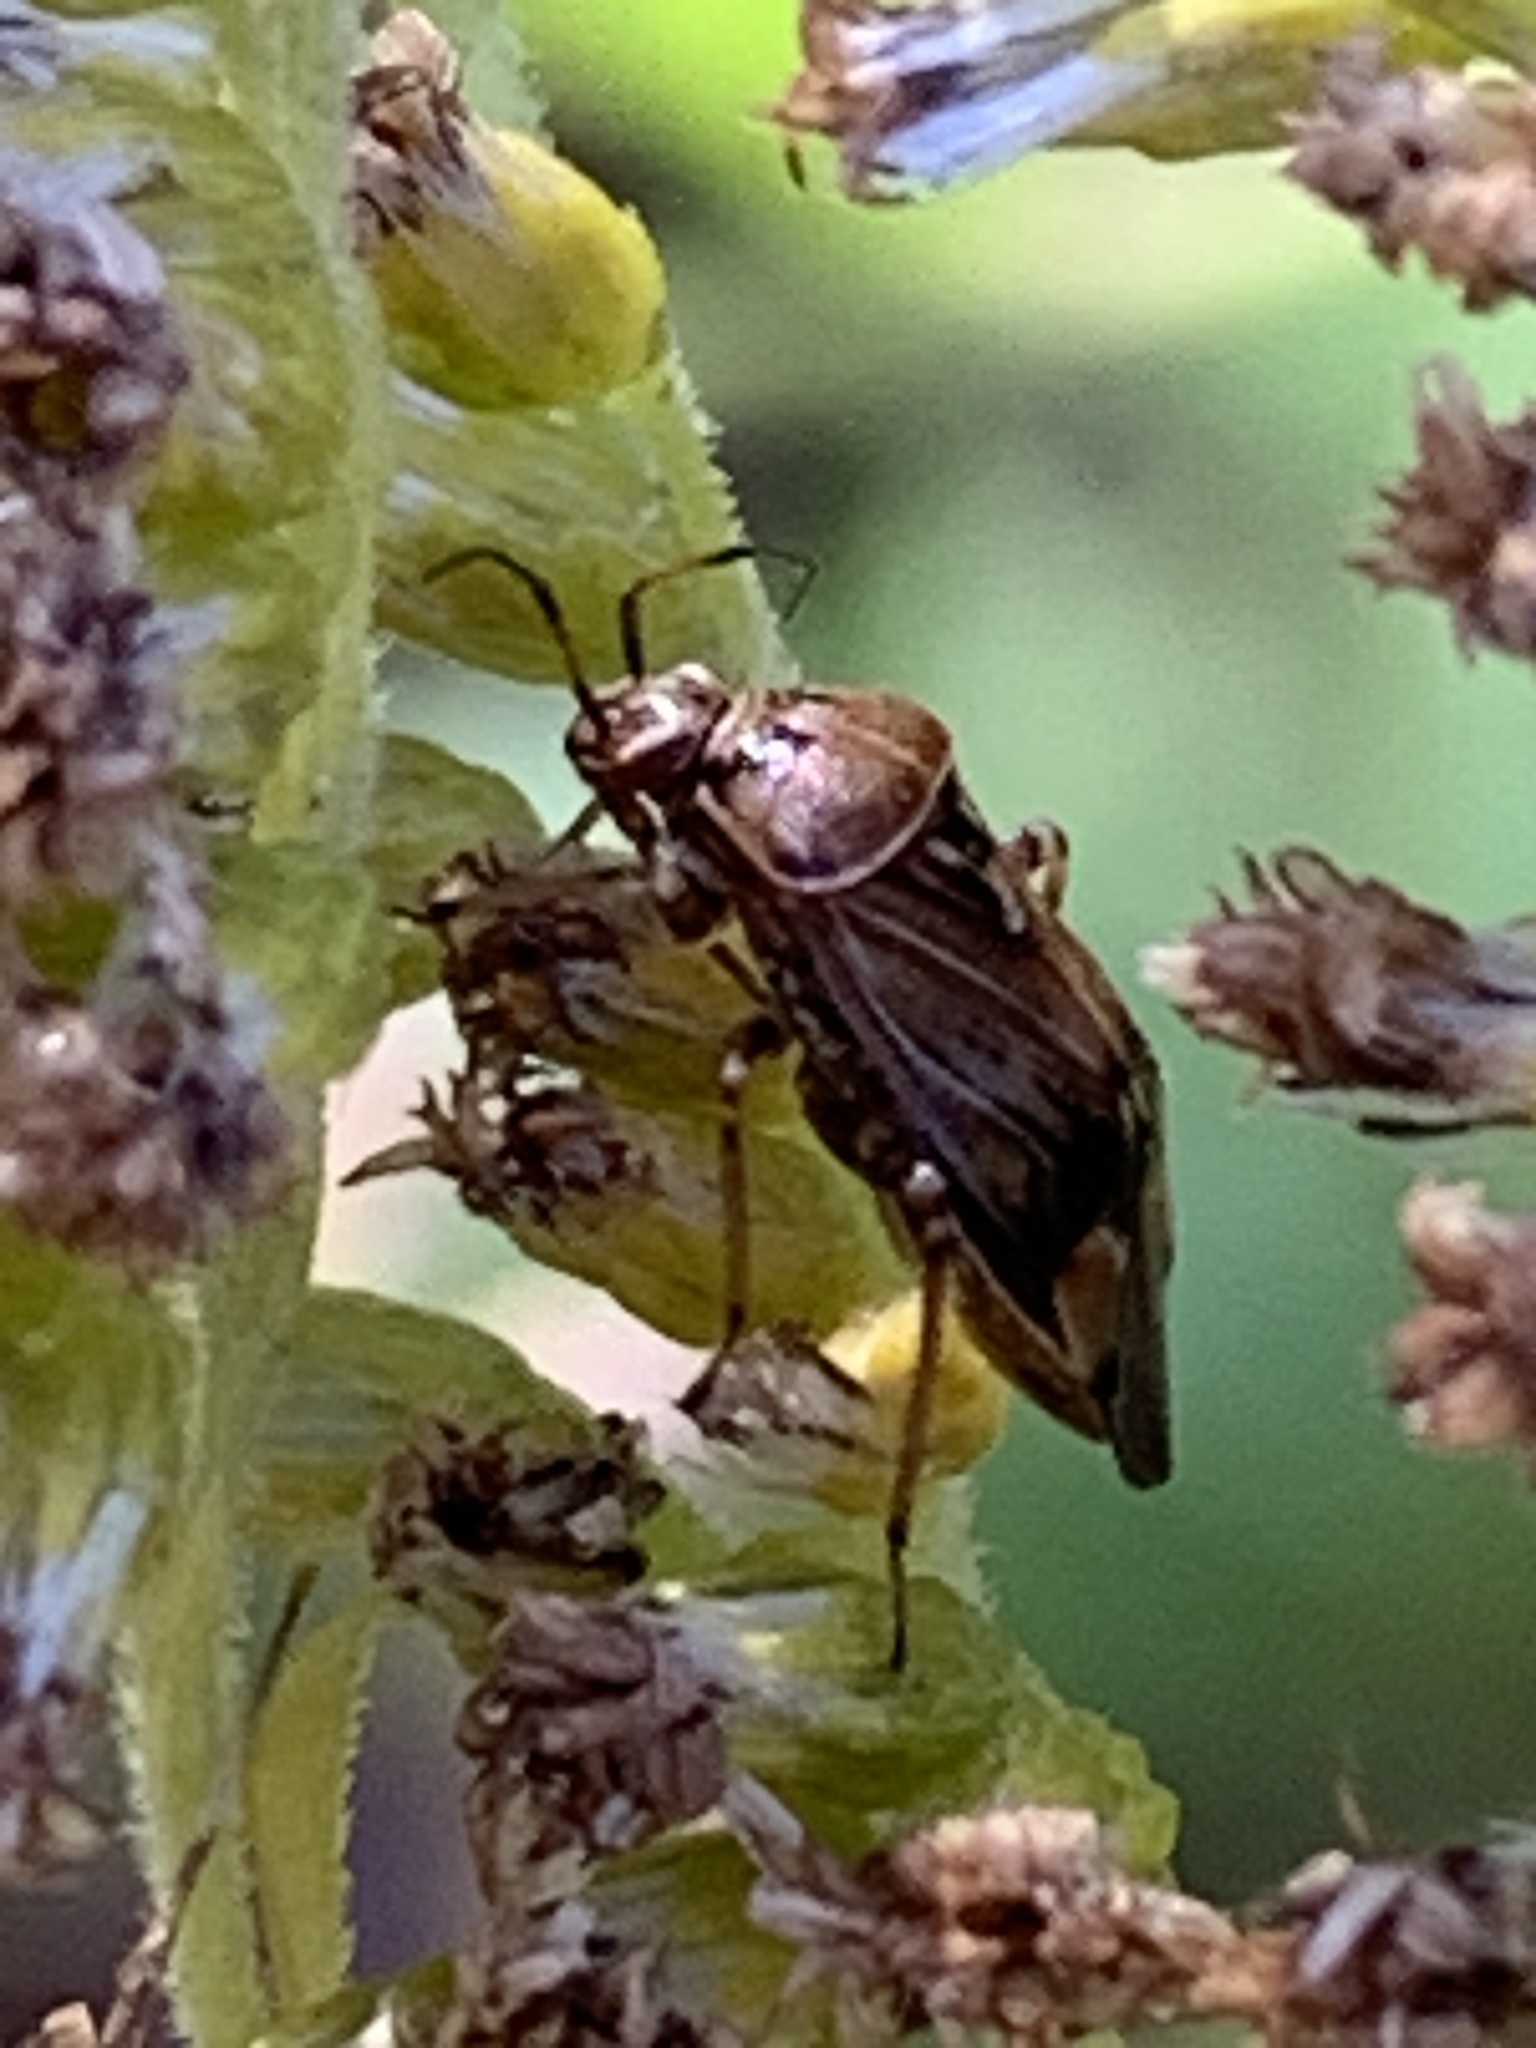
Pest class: lygus_bug